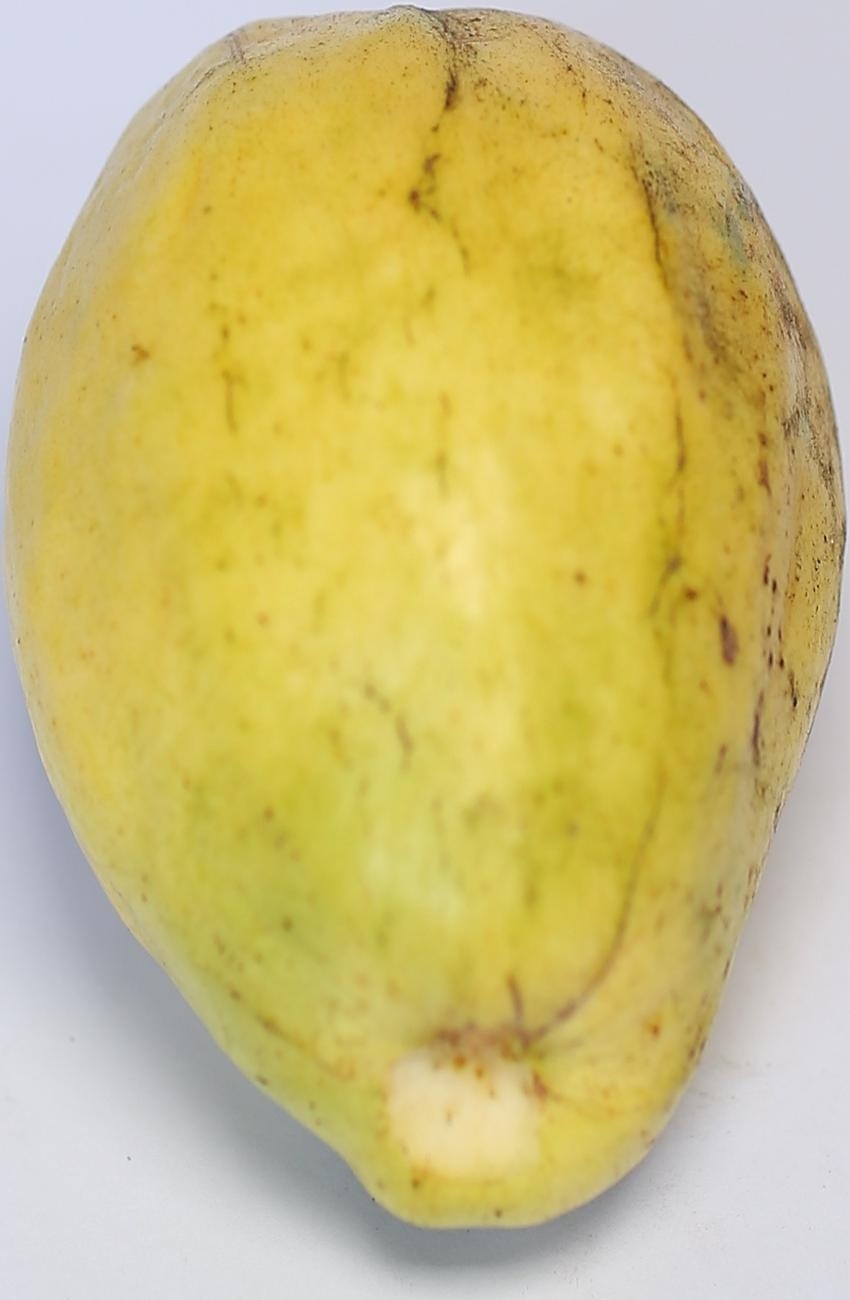
Maturity: ripe
Variety: thadhrami